John Pérez

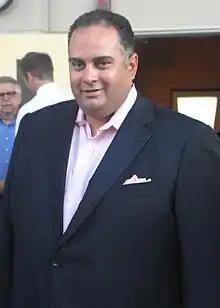
Pérez in 2011

John A. Pérez (born September 28, 1969) is an American union organizer and politician. He has been a Regent of the University of California since November 17, 2014, previously serving as the 68th Speaker of the California State Assembly from March 1, 2010, to May 12, 2014. A member of the Democratic Party, he represented the 46th district (2008–2012) and 53rd district (2012–2014) in the California State Assembly.